Lope de Vega

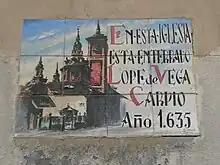
Sign at St Sebastian's Church, Madrid marking de Vega's burial

Further tragedies followed in 1635 with the loss of Lope, his son by Micaela and a worthy poet in his own right, in a shipwreck off the coast of Venezuela, and the abduction and subsequent abandonment of his beloved youngest daughter Antonia. Lope de Vega took to his bed and died of scarlet fever, in Madrid, on 27 August of that year. He was buried in St Sebastian's Church, Madrid.